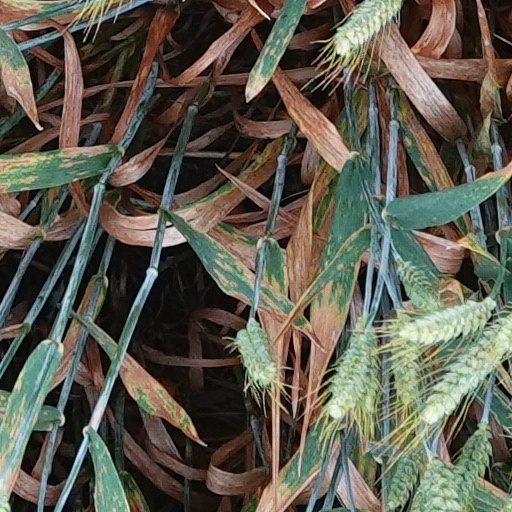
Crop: wheat